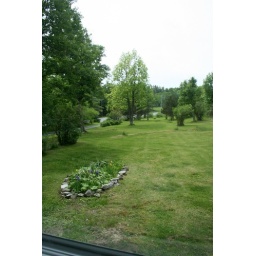
The view from a window in the second bedroom